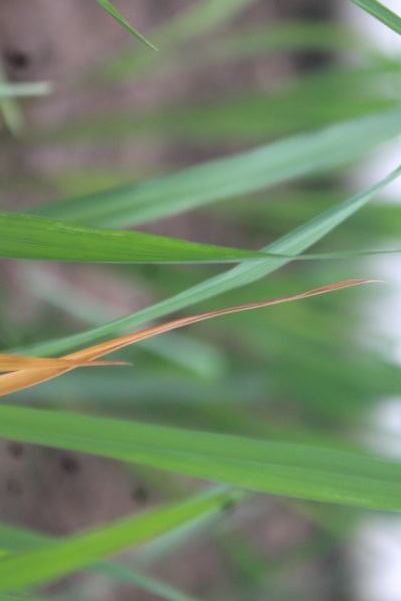
Disease: Tungro